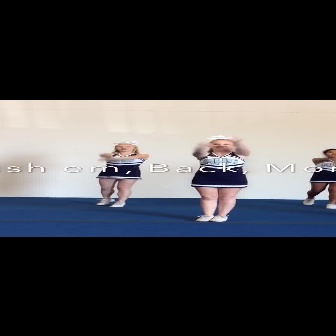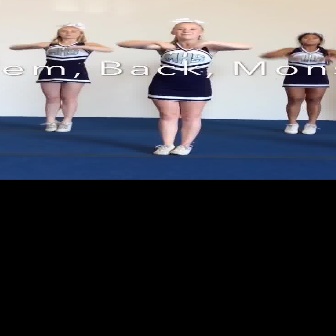
  Please identify the target specified by the bounding box [177,139,260,221] in the first image and locate it in the second image. Return the coordinates in [x_min,y_min,x_max,y_max] format.
Answer: [116,21,250,154]